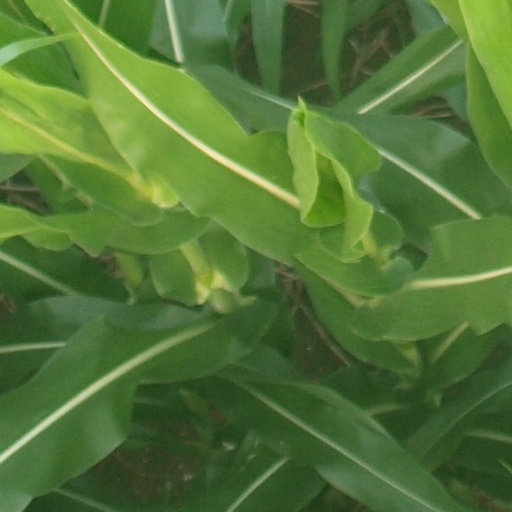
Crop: maize; corn